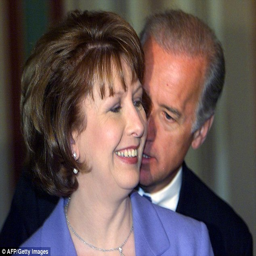
then - politician was spotted whispering in the ear of politician after a meeting